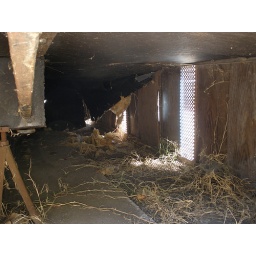
found mass destruction / underneath our mobile home / I blame neighbor's cats